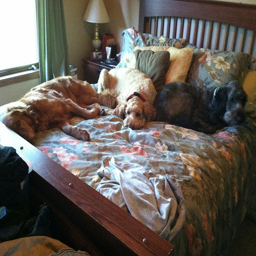
Three large dogs are lying down on a bed.
Two dogs stretched out and laying in their owners bed
A group of dogs that are laying on a bed.
A large dog laying on top of a bed in a bedroom.
Three different color dogs laying on a bed